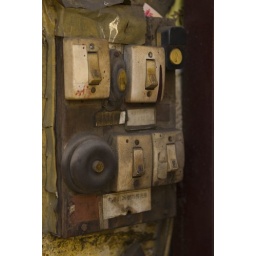
A cluster of door bells in an old building entrance....